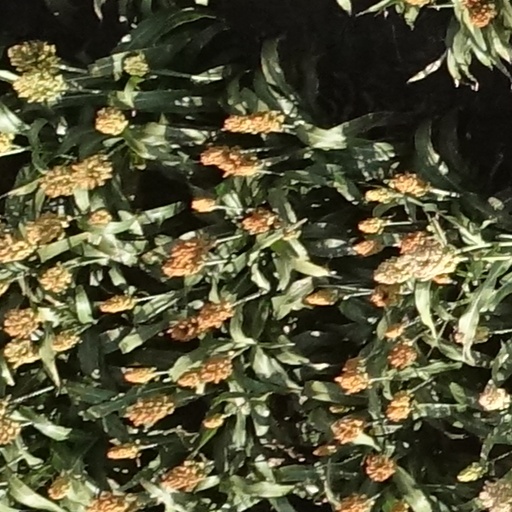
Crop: sorghum